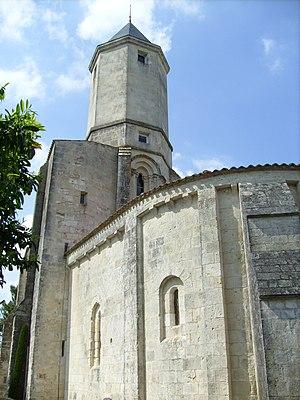
Cet article recense une partie des monuments historiques de la Charente-Maritime, en France.
Saint-Palais-sur-Mer est une commune du Sud-Ouest de la France, située dans le département de la Charente-Maritime, en région Nouvelle-Aquitaine. Ses habitants sont appelés les Saint-Palaisiens et les Saint-Palaisiennes.
La vieille église de Saint-Palais-sur-Mer est le plus ancien monument de la ville de Saint-Palais-sur-Mer, une station balnéaire du département français de Charente-Maritime. Ayant assumé le rôle d'église paroissiale jusqu'à la fin du XIXᵉ siècle, elle est ensuite laissée à l'abandon et remplacée par la nouvelle église Saint-Pallais.